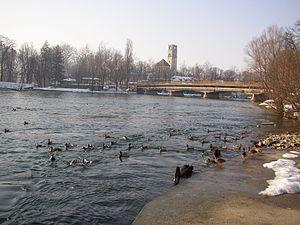
Bihać est une ville située au nord-ouest de la Bosnie-Herzégovine, dans la Fédération de Bosnie-et-Herzégovine et dans le canton d'Una-Sana. Selon les premiers résultats du recensement bosnien de 2013, la ville intra muros compte 43 007 habitants et sa zone métropolitaine, appelée Grad Bihać, 61 186.